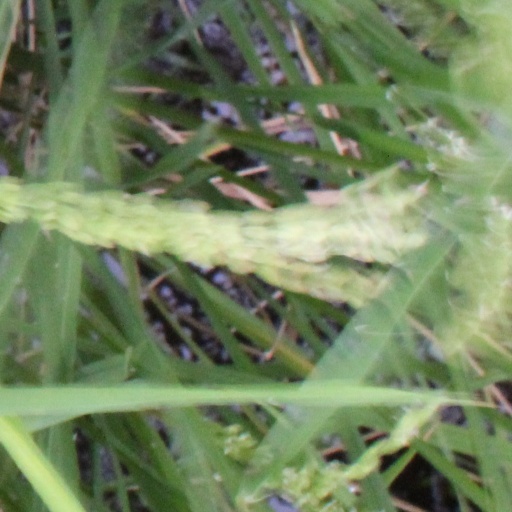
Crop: rice